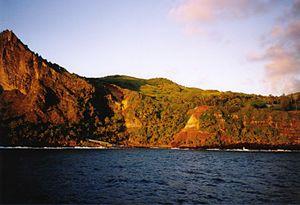
La mutinerie du Bounty eut lieu à bord du HMS Bounty, un trois-mâts de la Royal Navy, le 28 avril 1789 dans le Pacifique Sud. Les marins mécontents, menés par le second capitaine Fletcher Christian, prirent le contrôle du navire et abandonnèrent à la dérive sur une chaloupe le capitaine William Bligh et 18 marins qui lui étaient restés loyaux. Les mutins s'installèrent ensuite à Tahiti ou sur l'île Pitcairn tandis que la chaloupe de Bligh réalisa une traversée de plus de 3 500 milles marins jusqu'aux Indes orientales hollandaises.
L'histoire des îles Pitcairn débute à la Préhistoire, lors du peuplement des îles par des Polynésiens. Interrompu au XVIᵉ siècle, le peuplement de l'île ne recommence qu'à la fin du XVIIIᵉ siècle, lorsque les mutins de la Bounty débarquent et s'installent sur les îles.
Les îles Pitcairn sont un groupe de cinq petites îles, situées dans le Pacifique sud, sous le tropique du Capricorne